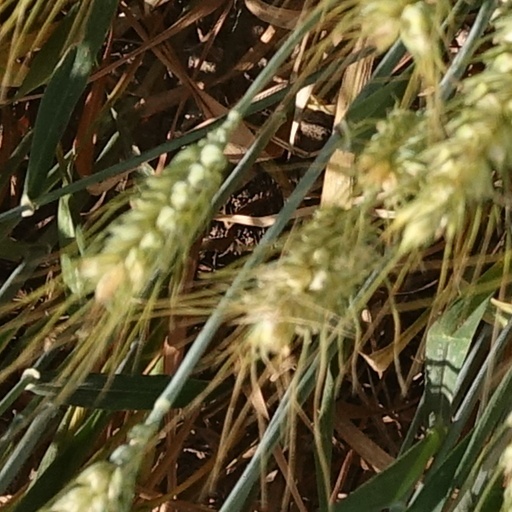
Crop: wheat